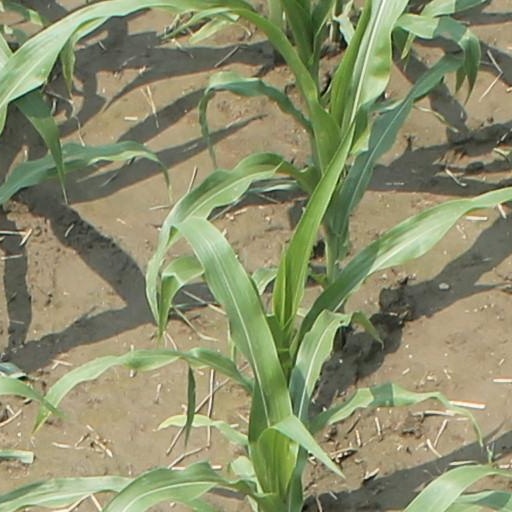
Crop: maize; corn